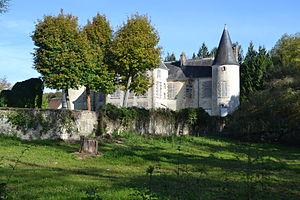
Le château de Myennes (Nièvre) en octobre 2014.
Myennes est une commune française située dans le département de la Nièvre, en région Bourgogne-Franche-Comté.